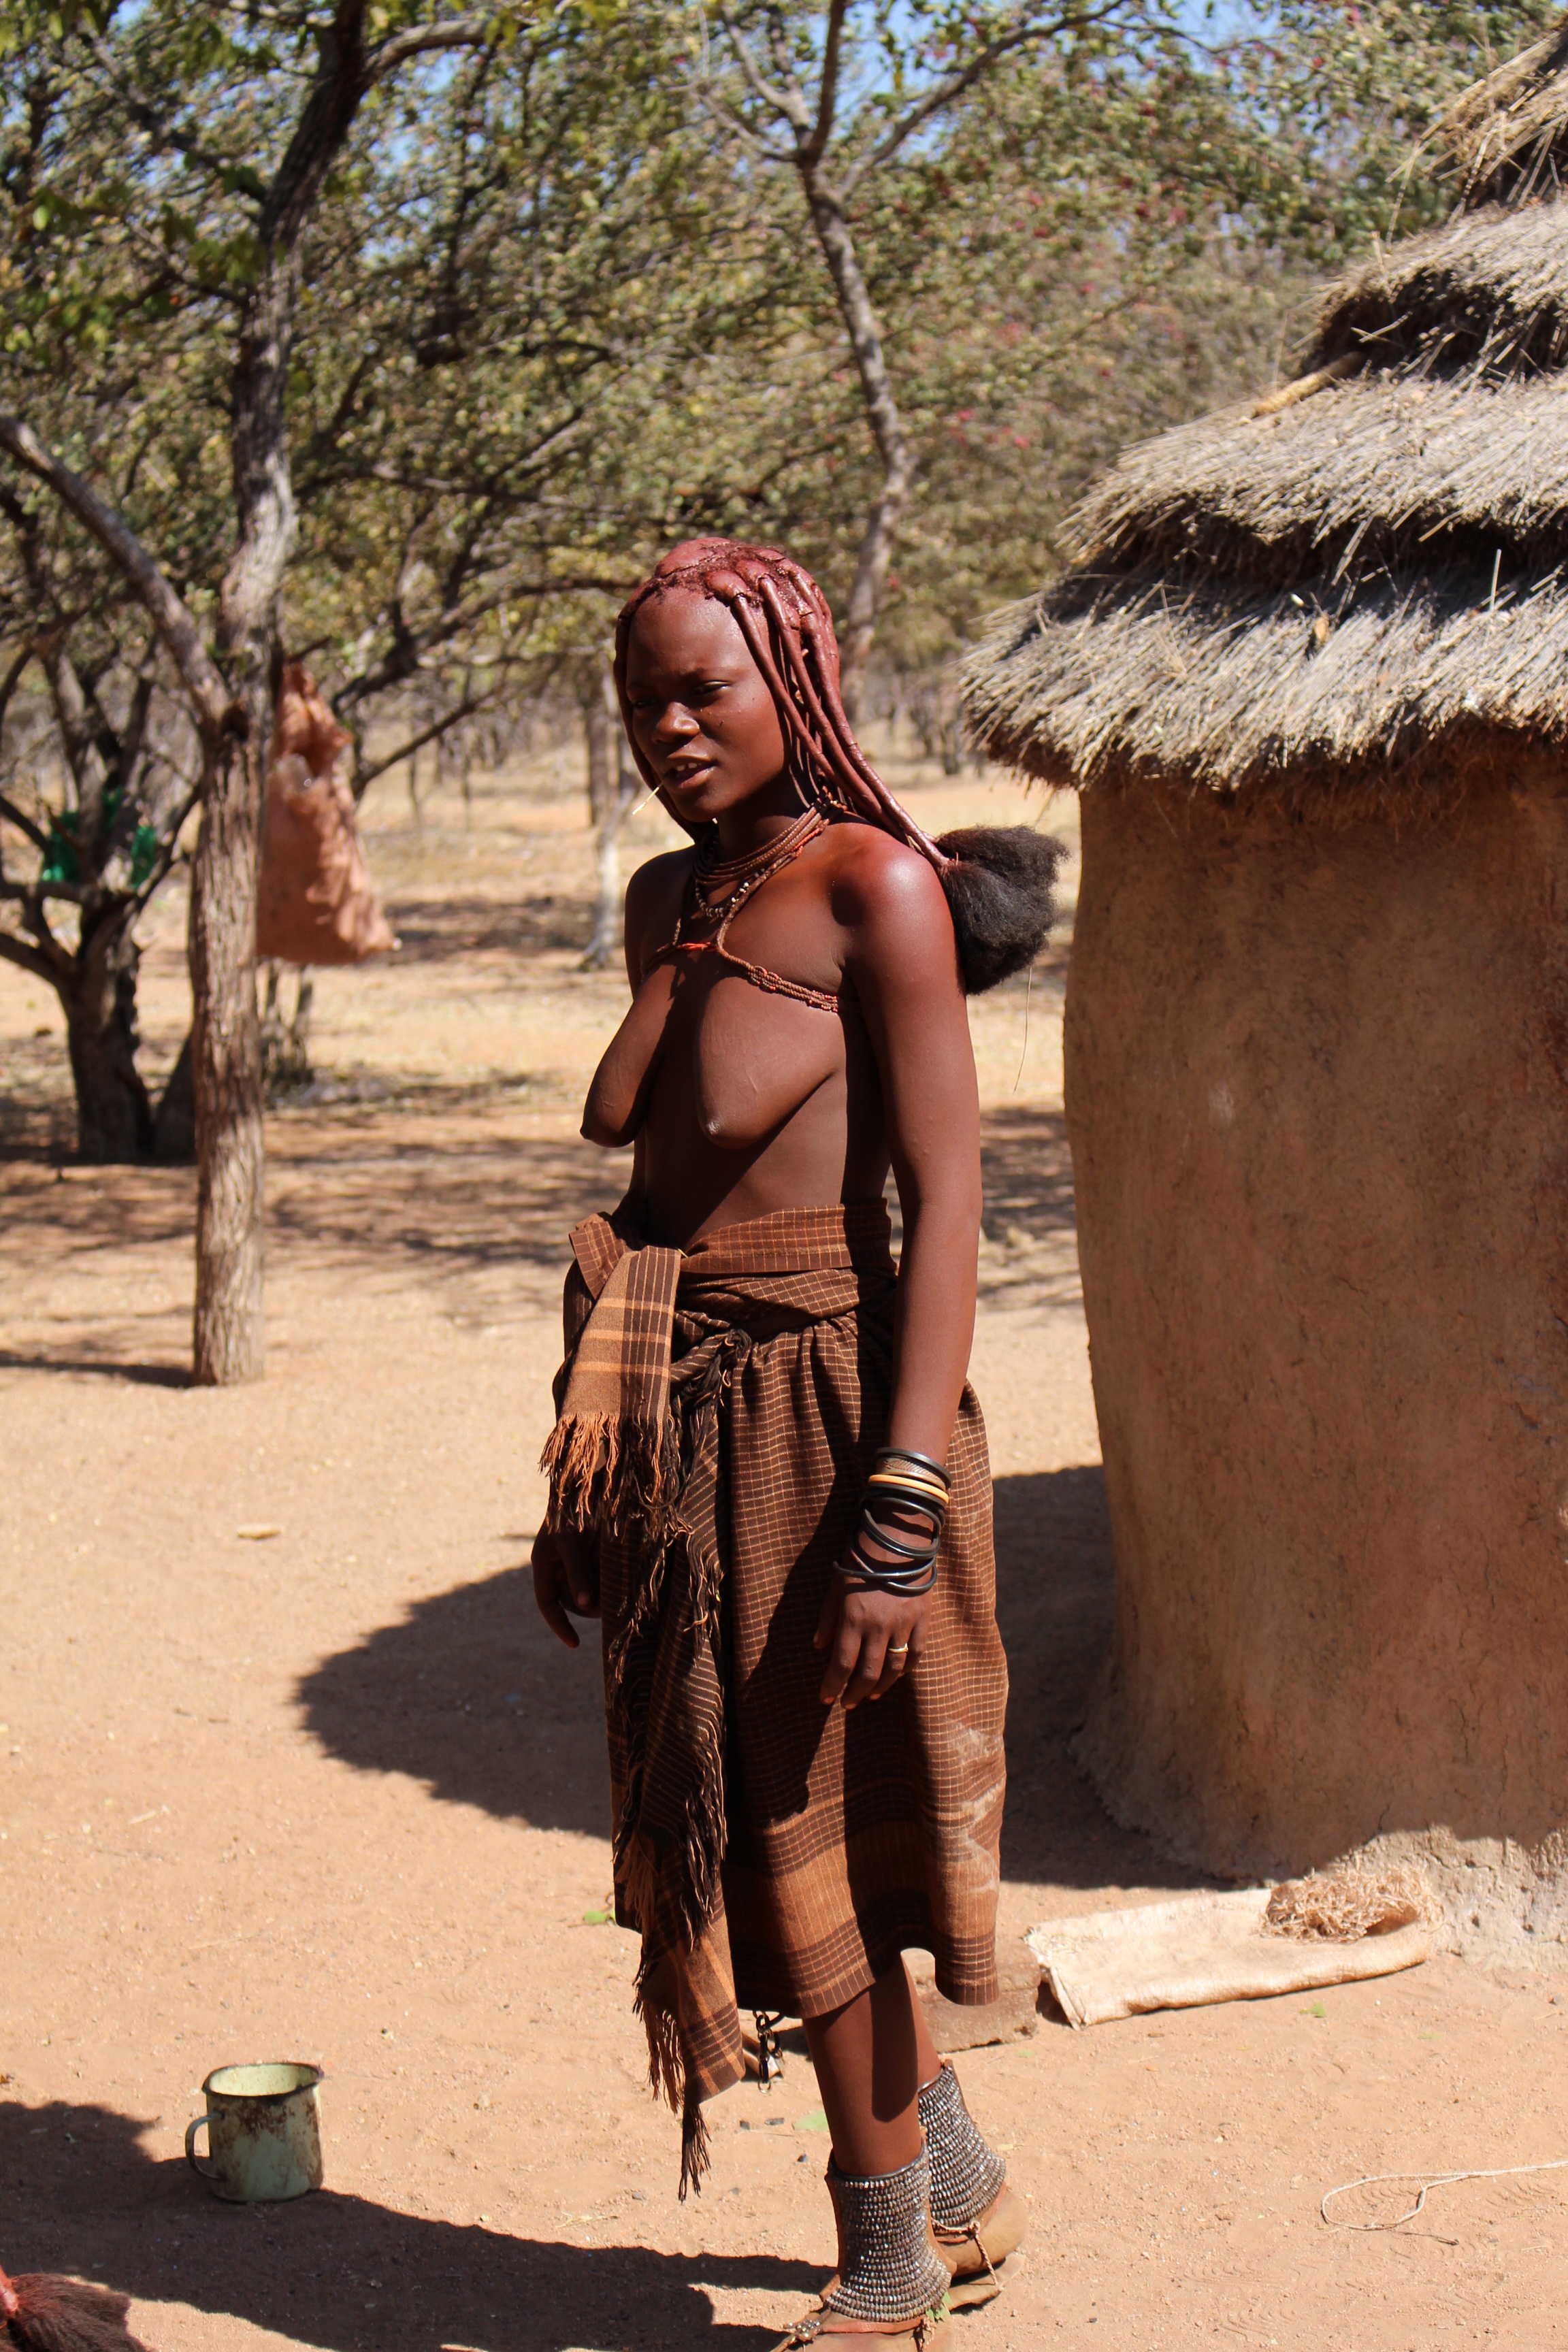
nature, person, people, girl, woman, hair, model, spring, africa, fashion, clothing, black, lady, tribe, photograph, beauty, image, african, photo shoot, namibia, himba